Petrus Leopold Kaiser

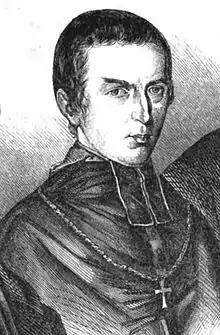
Kaiser

Peter or Petrus Leopold Kaiser (3 November 1788, Mühlheim am Main - 30 December 1848, Mainz) was a German Roman Catholic clergyman. From 1834 until his death he served as Bishop of Mainz.